Maung Doh Cherry Myay

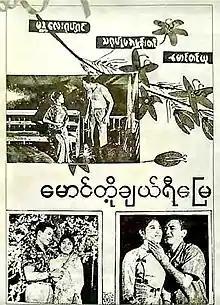
Film poster

Maung Doh Cherry Myay is a 1963 Burmese black-and-white drama film starring Win Oo and Khin Than Nu. The film showed the nice scene of Mandalay Thingyan Festival.